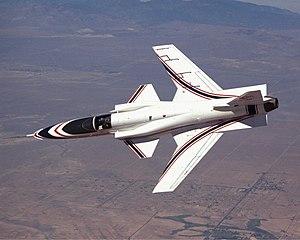
L'aile en flèche inversée est une configuration d'aile de haute performances. Elle apporte :
Depuis les débuts de l'aviation, de nombreuses configurations d'aile ont été imaginées pour assurer la sustentation des « plus lourds que l'air », expression utilisée dès les années 1860. Copiant parfois dans un premier temps celles des animaux volants, les ailes vont au début du XXᵉ siècle adopter les dispositions que l'on connait aujourd'hui.